Will Calhoun

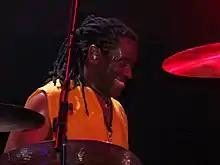
Calhoun in 2017

Though best known as the drummer of the rock band Living Colour, Calhoun has also played with Jungle Funk and HeadFake, recorded jazz albums as a leader, and appeared with Pharoah Sanders, B.B. King, Herb Alpert, Dr. John, Jaco Pastorius, Wayne Shorter, Marcus Miller, Public Enemy, and Ronnie Wood. He plays on "Crimson Deep" from the album "What Lies Beneath" by Finnish symphonic metal singer Tarja. He is also a member of the Stone Raiders musical band.